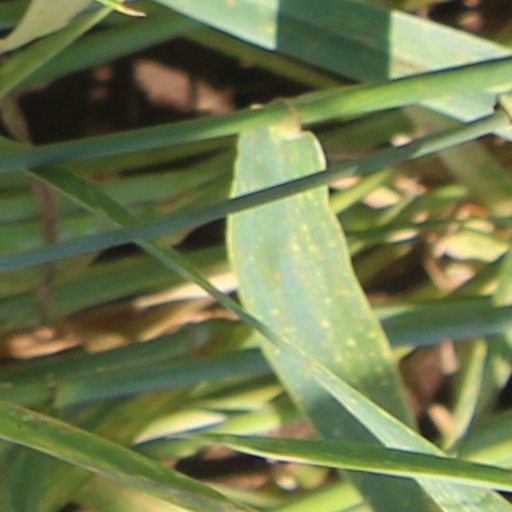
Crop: wheat